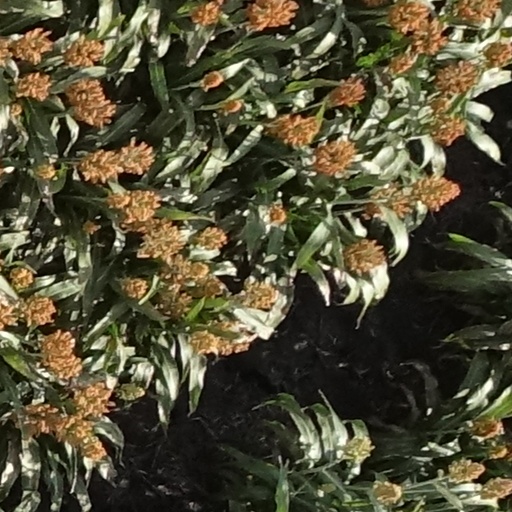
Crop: sorghum